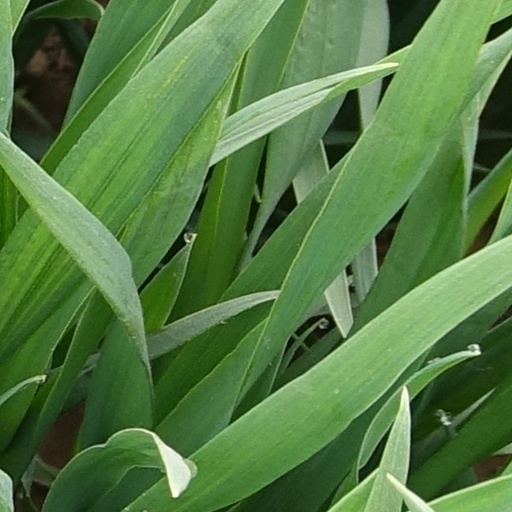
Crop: wheat